Bruce Arians

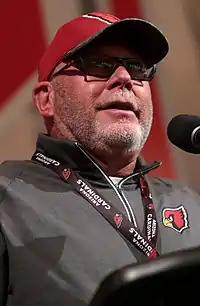
Arians in 2016

Arians played college football at Virginia Tech in Blacksburg, Virginia. As a senior in 1974, he was the starting quarterback in a wishbone offense for the independent Hokies, and completed 53 of 118 passes (44.9%) for 952 yards with three passing touchdowns and seven interceptions. Arians rushed for 243 yards and eleven touchdowns, which set a school record for most quarterback rushing touchdowns in a season; it stood for 42 years, until broken by Jerod Evans in 2016. He was also the first white player to share a dorm room with a black player in school history; his roommate was James Barber, father of Ronde and Tiki Barber.